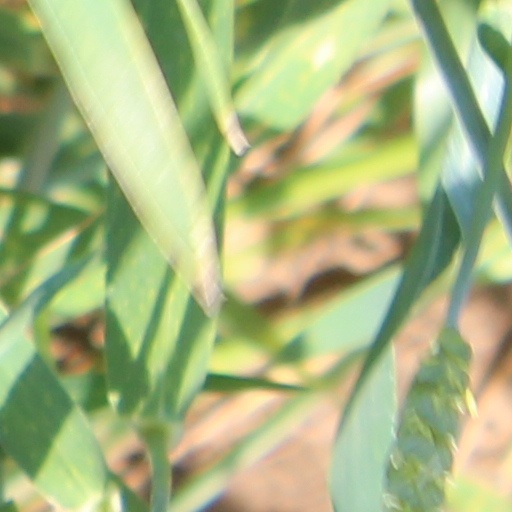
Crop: wheat